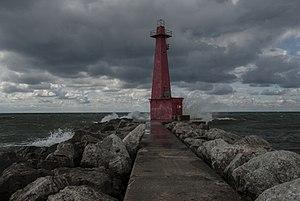
Le phare du brise-lames de Muskegon, est un phare du lac Michigan, sur la péninsule inférieure du Michigan situé sur le brise-lames sud du port de Muskegon, dans le Comté de Muskegon, Michigan.